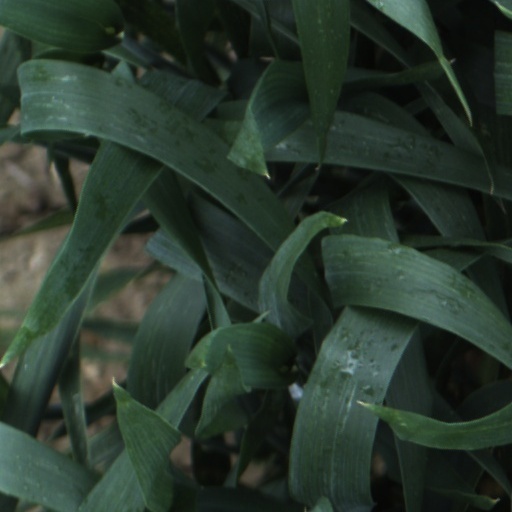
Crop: wheat